Urban forest

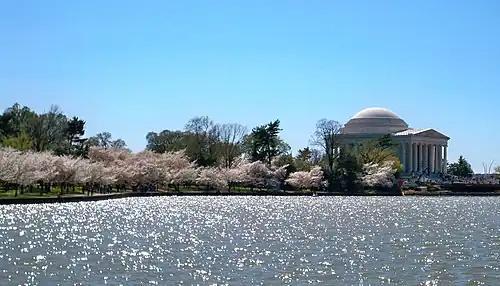
Cherry Blossoms lining the Tidal Basin in Washington, D.C.

In many countries there is a growing understanding of the importance of the natural ecology in urban forests. There are numerous projects underway aimed at restoration and preservation of ecosystems, ranging from simple elimination of leaf-raking and elimination of invasive plants to full-blown reintroduction of original species and riparian ecosystems.